Blue Mountains Line

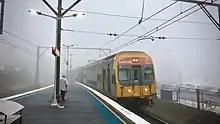
A V set at Wentworth Falls station

The Blue Mountains line is a section of the Main Western line which opened in 1868. The line was built with gradients as steep as 1 in 33 (3%) and curves as sharp as . Most of the curves were eased to with duplication.